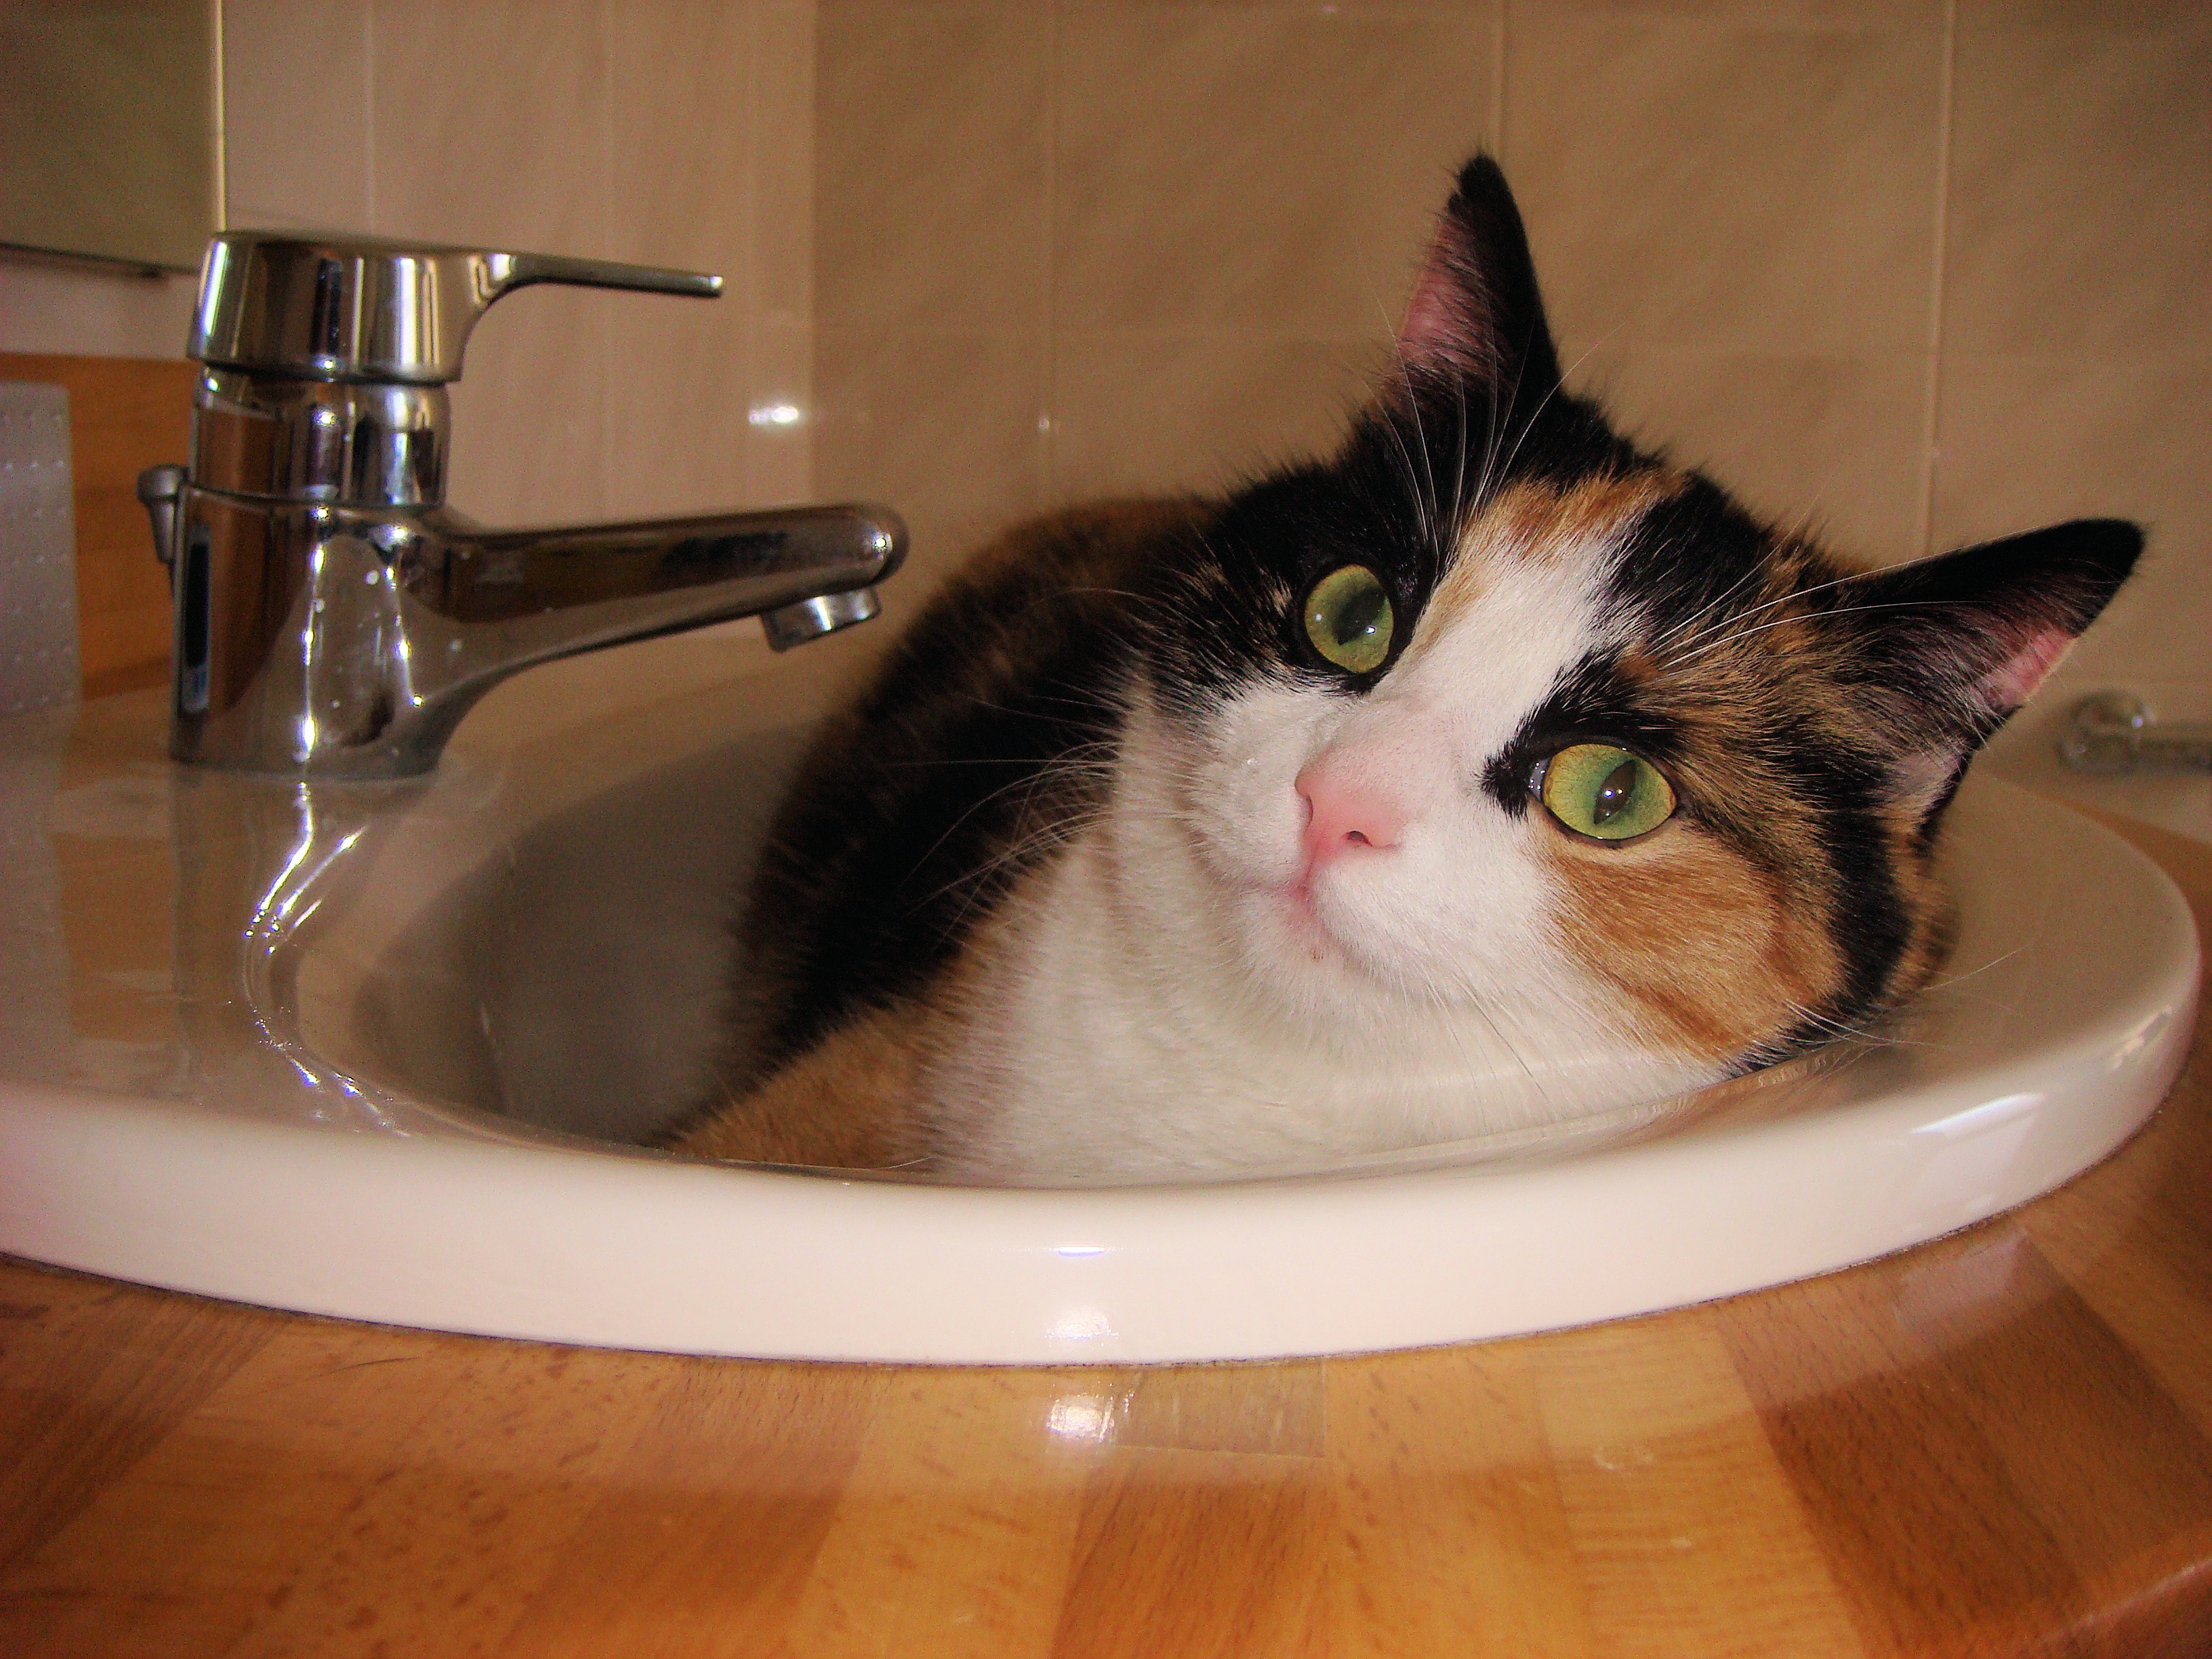
animal, pet, cat, mammal, cats, whiskers, skin, vertebrate, thirst, lapjeskat, small to medium sized cats, cat like mammal, domestic short haired cat